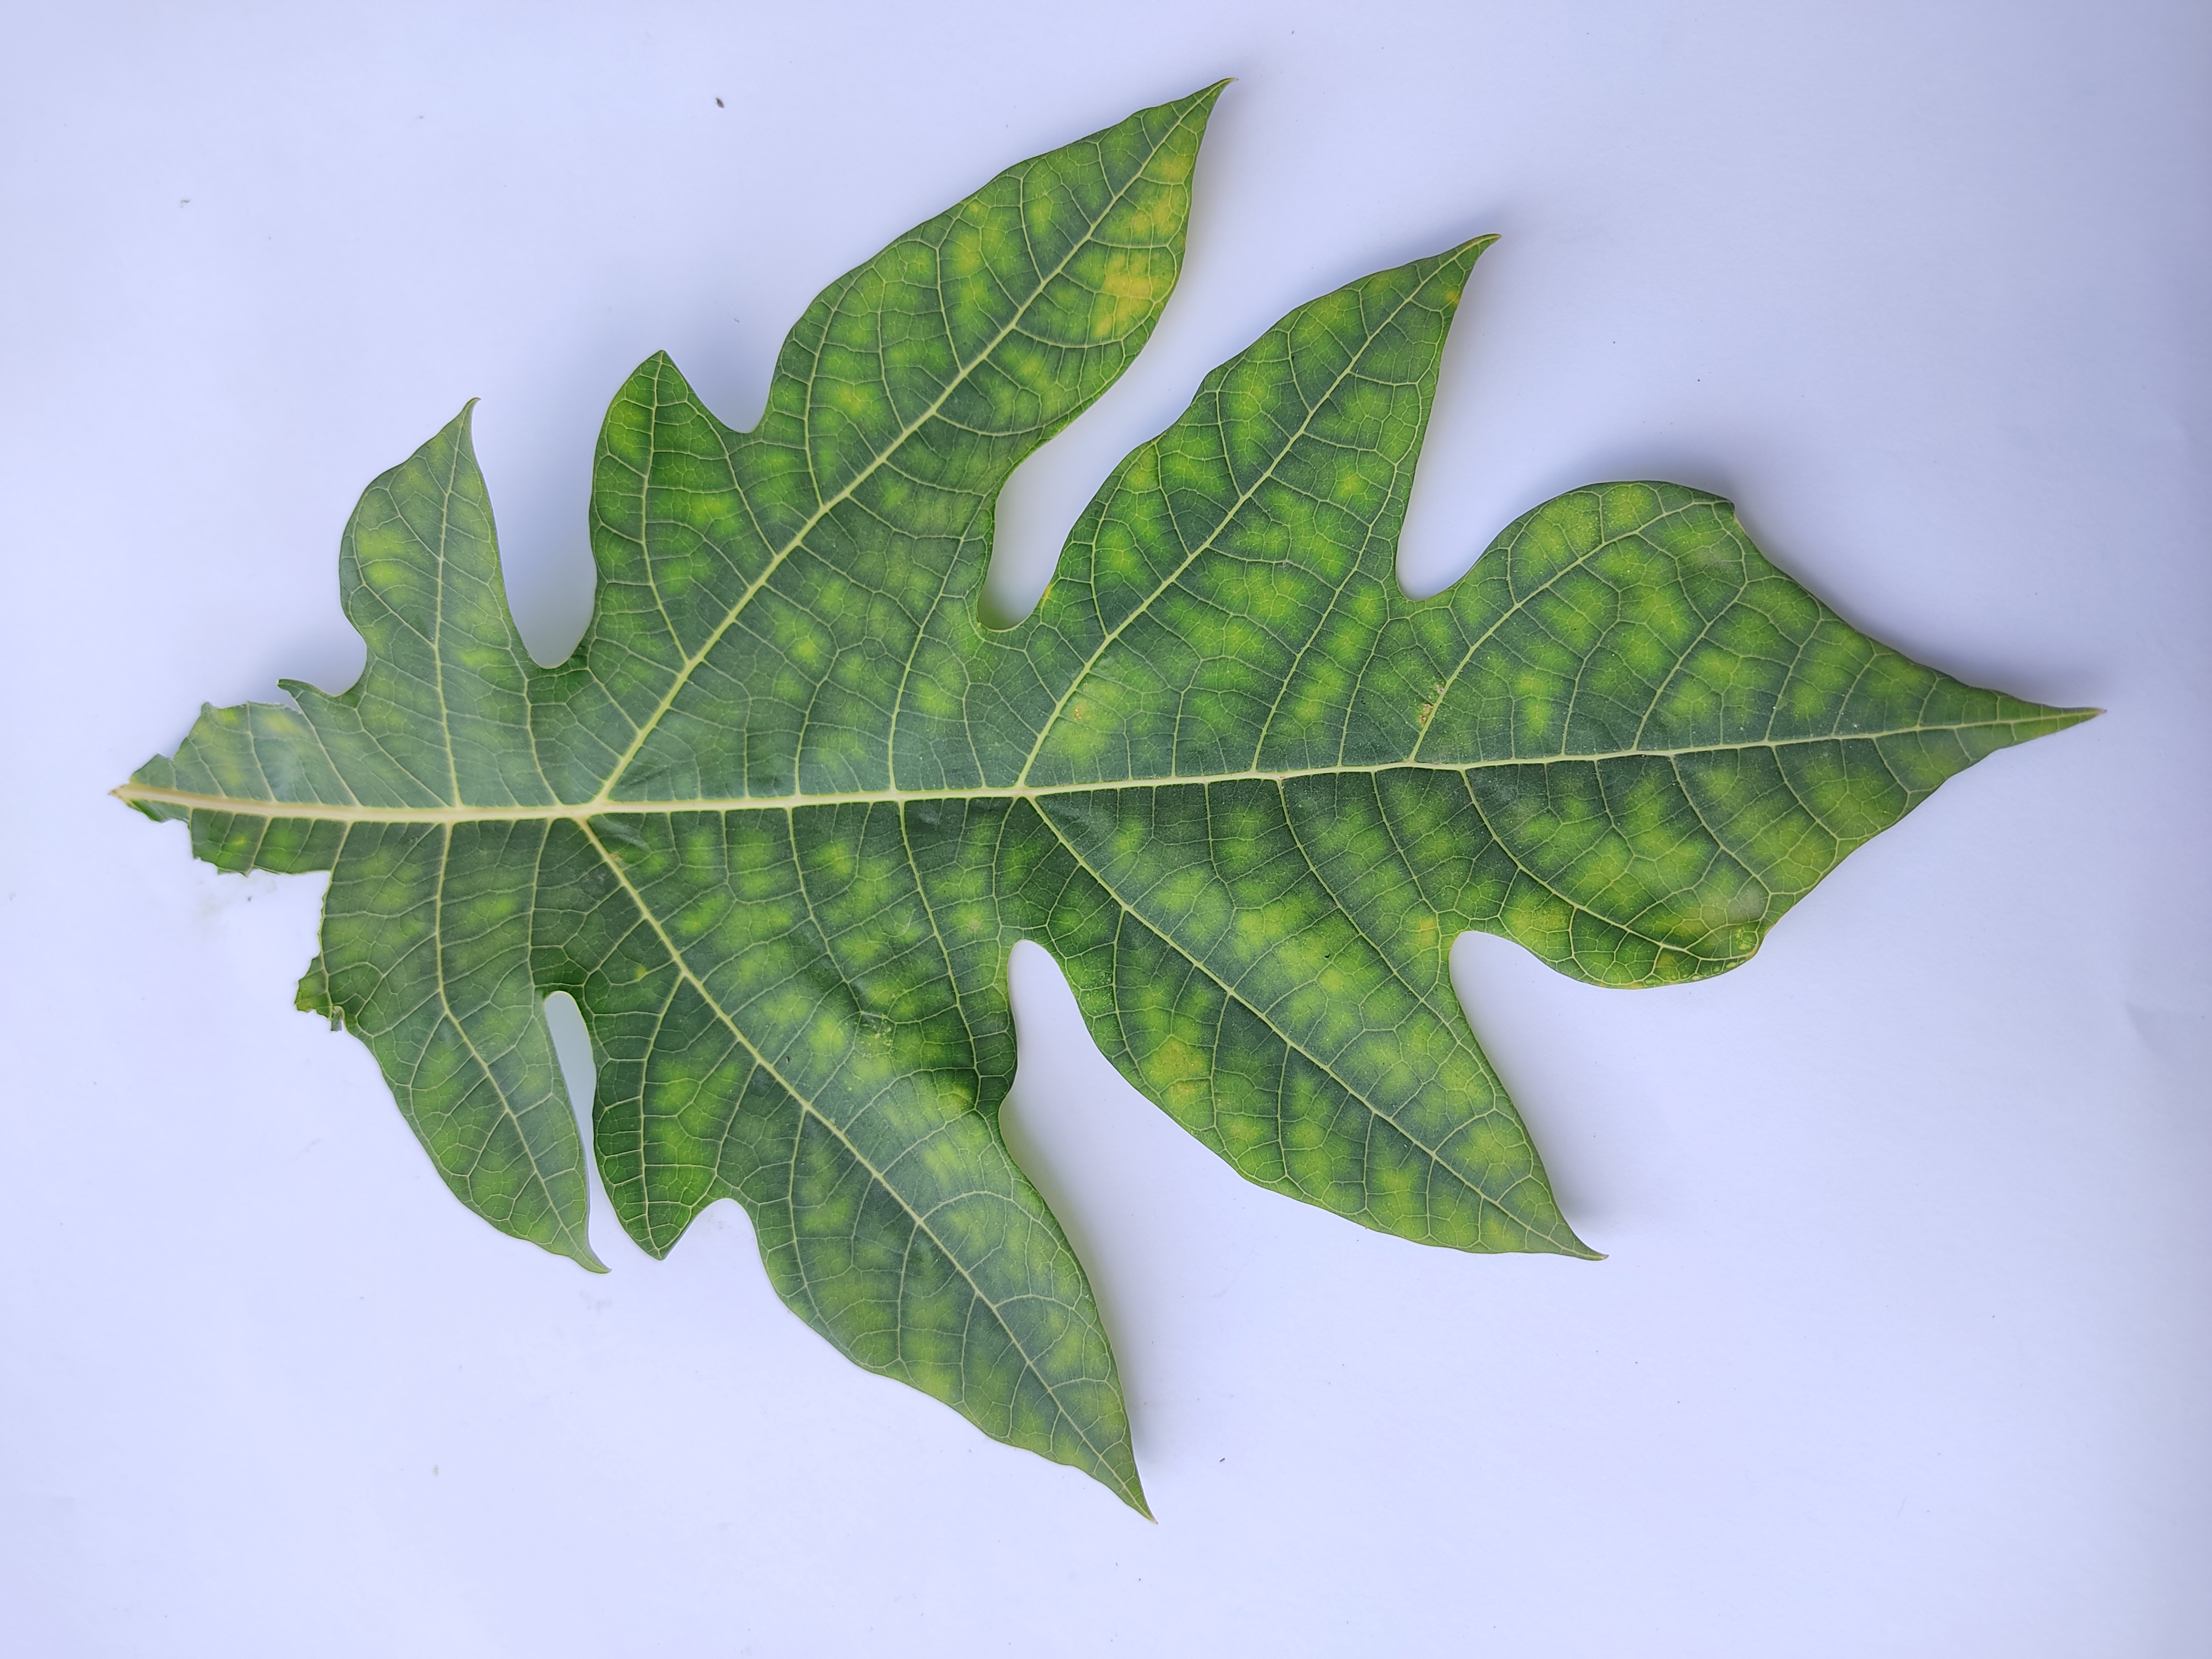
Label: Ring Spot